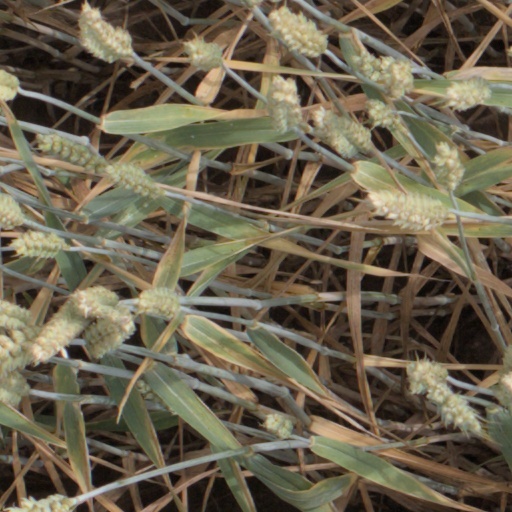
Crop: wheat